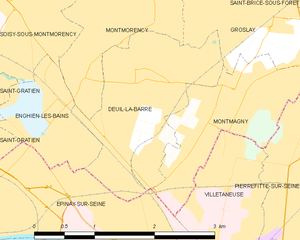
Carte des communes françaises Deuil-la-Barre